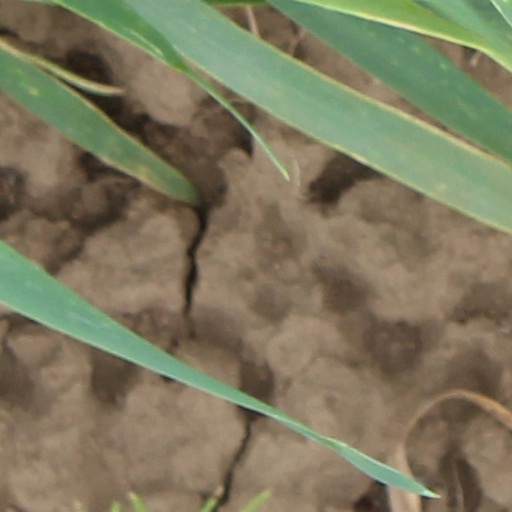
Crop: wheat